Question: What color is the sign?
Tambaya: Wana launi ne alamar?
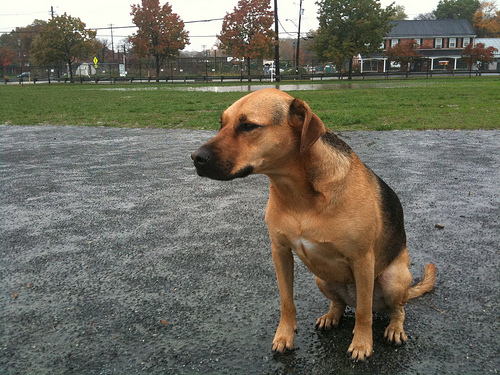
Answer: Yellow.
Amsa: Rawaya.